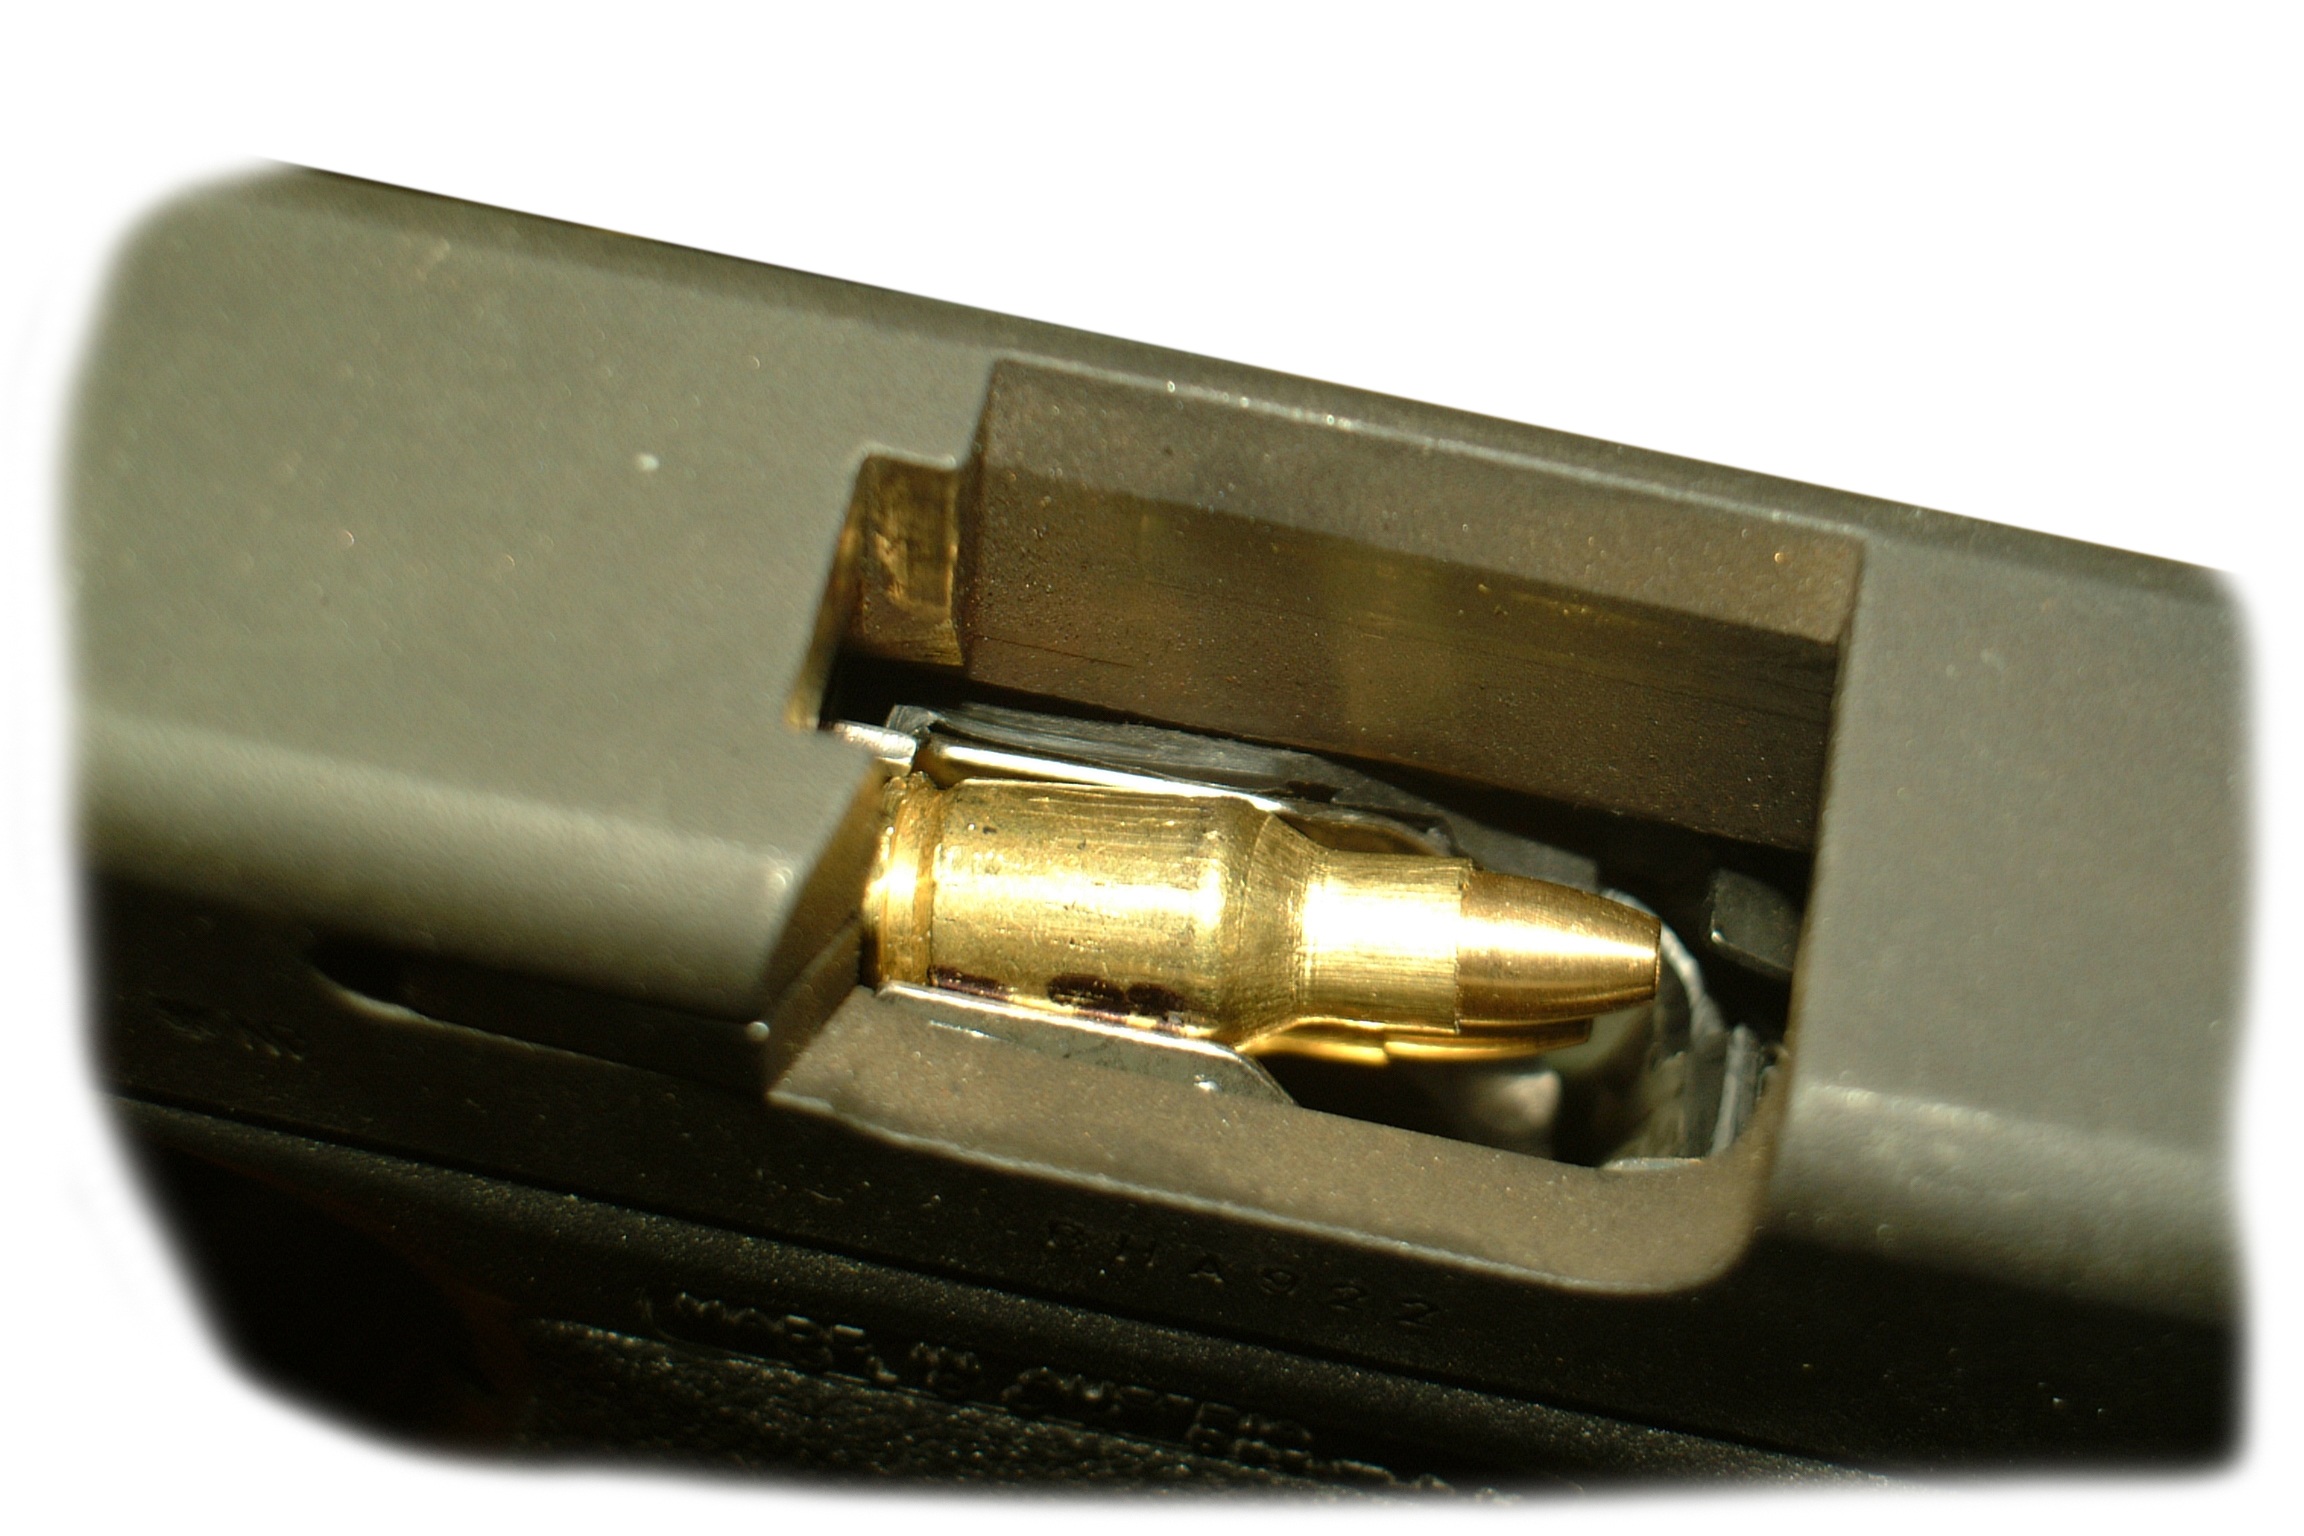
military, magazine, equipment, fire, weapon, security, shooting, brass, safety, gun, kill, bullet, ammo, ammunition, police, crime, dangerous, conflict, defense, handgun, pistols, cartridge, armed, firearm, trigger, gun accessory